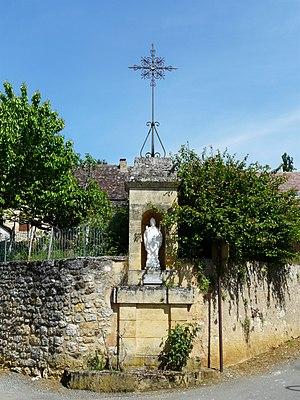
Croix et statue de saint Martial au nord de l'église, Monsac, Dordogne, France.
Monsac est une commune française située dans le département de la Dordogne, en région Nouvelle-Aquitaine.